Capt. Charles Leonard House

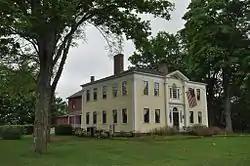

The Capt. Charles Leonard House is a historic house at 663 Main Street in Agawam, Massachusetts. Built in 1805, it is described as Agawam's finest Federalist building, and is attributed to architect Asher Benjamin. It is now owned by a local nonprofit organization, which uses the house to stage community events. It is open for tours, and is available for rental. The house was listed on the National Register of Historic Places in 1975.